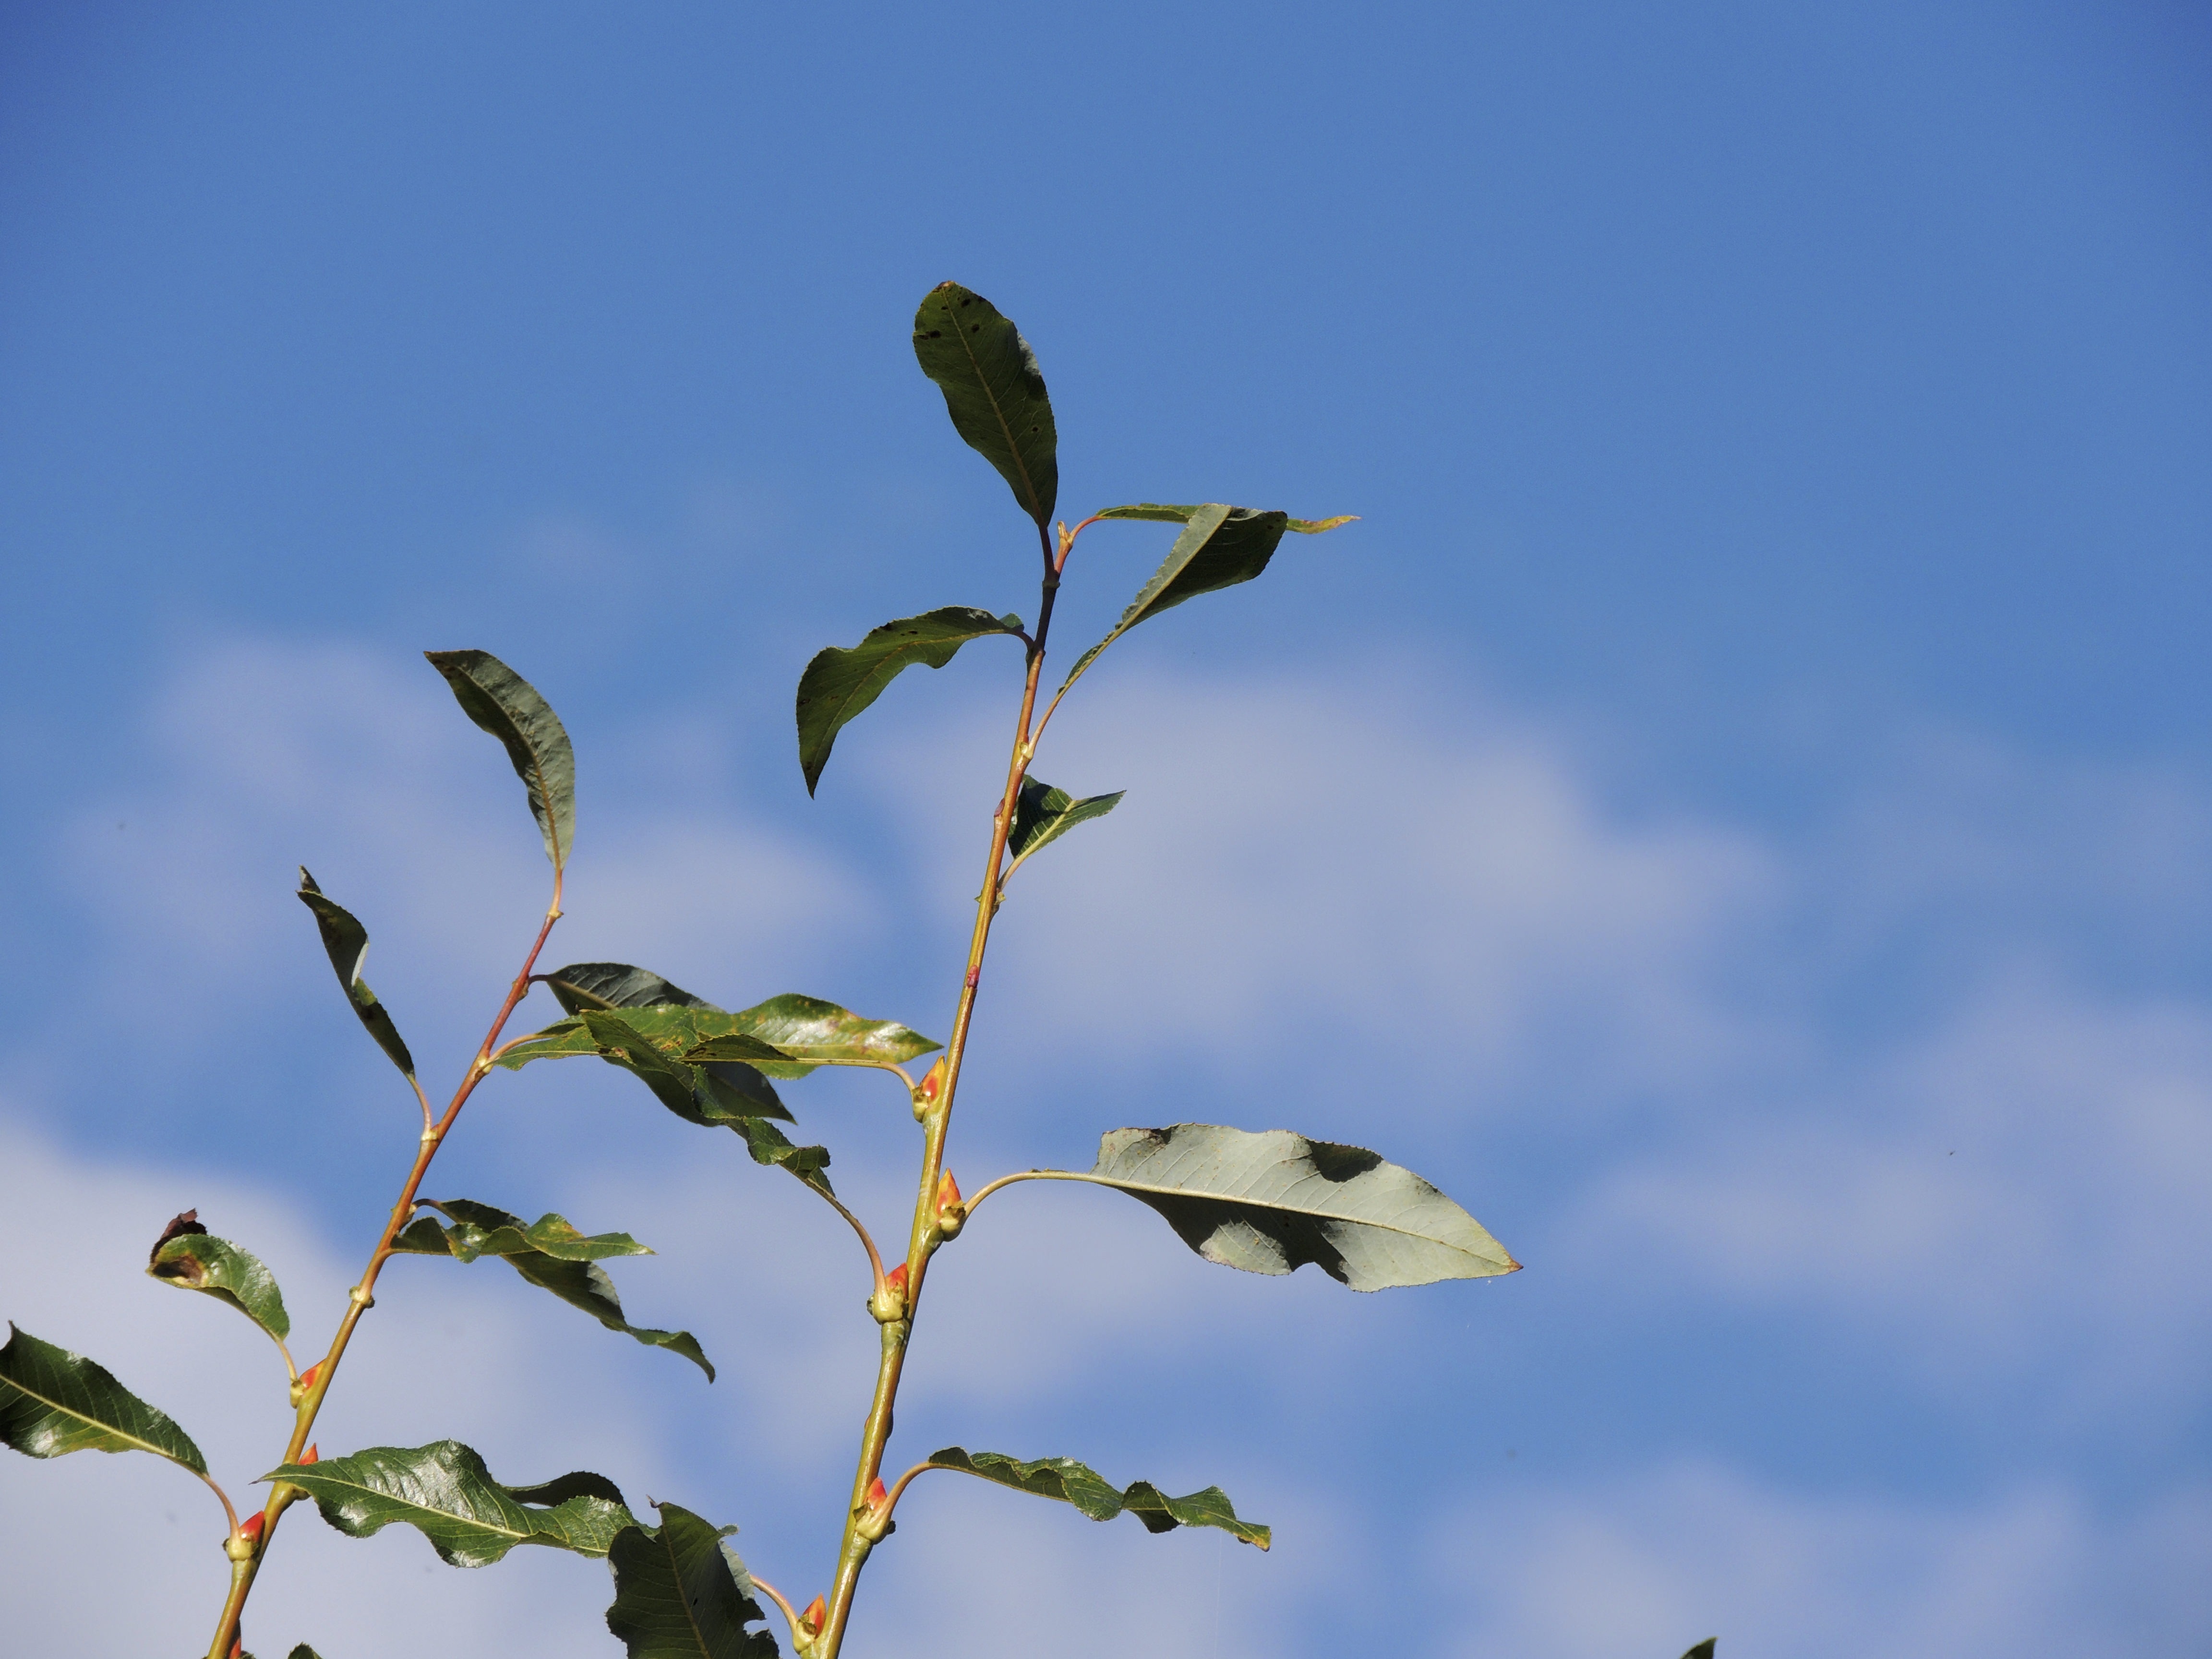
tree, nature, grass, branch, bird, cloud, plant, sky, meadow, sunlight, leaf, flower, wind, green, blue, flora, leaves, clouds, ecosystem, grass family, plant stem